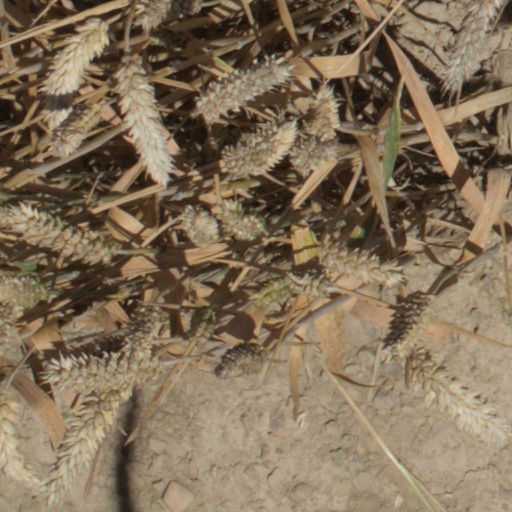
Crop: wheat